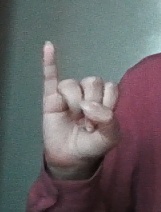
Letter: meem